Mathilda Wehmeyer House and German-American Kindergarten School

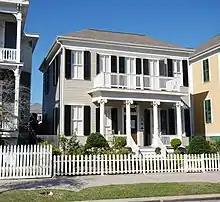
The Mathilda Wehmeyer House and German-American Kindergarten School after post-Hurricane Ike rehabilitation.

While the 1900 Hurricane caused enough damage to displace the then sixty-one-year-old Wehmeyer, it did not destroy her building at 1616 Winnie. She retained ownership of the house until 1902, when she sold it to Worthy Boyd, a clerk in the cotton industry. Boyd leased the building to several different tenants, often simultaneously. The Galveston City Directory lists the following residents on the property in 1919 alone: businessman William H. Pohlig, his wife and their two children; Linnie B. Stallings, a widow and curator of the Pathology Museum at the University of Texas Medical Branch; Elizabeth Butcher, a pathology technician at UTMB; Ella Woodyard, a music teacher; and longshoreman William McWillie and his wife, a cook at a neighboring property. In 1909, Boyd remodeled the house, reconfiguring the front porch as illustrated in a 1912 Sanborn fire insurance map.